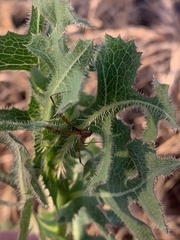
Species: Lactrodectus_hesperus